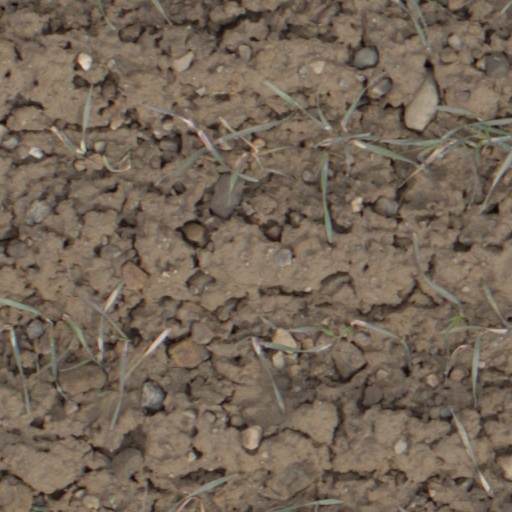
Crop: wheat